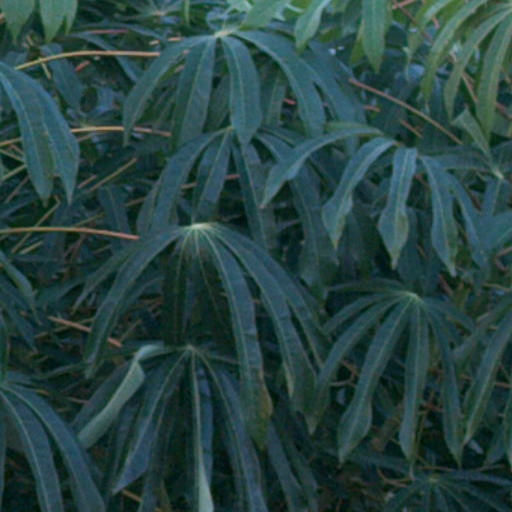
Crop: cassava